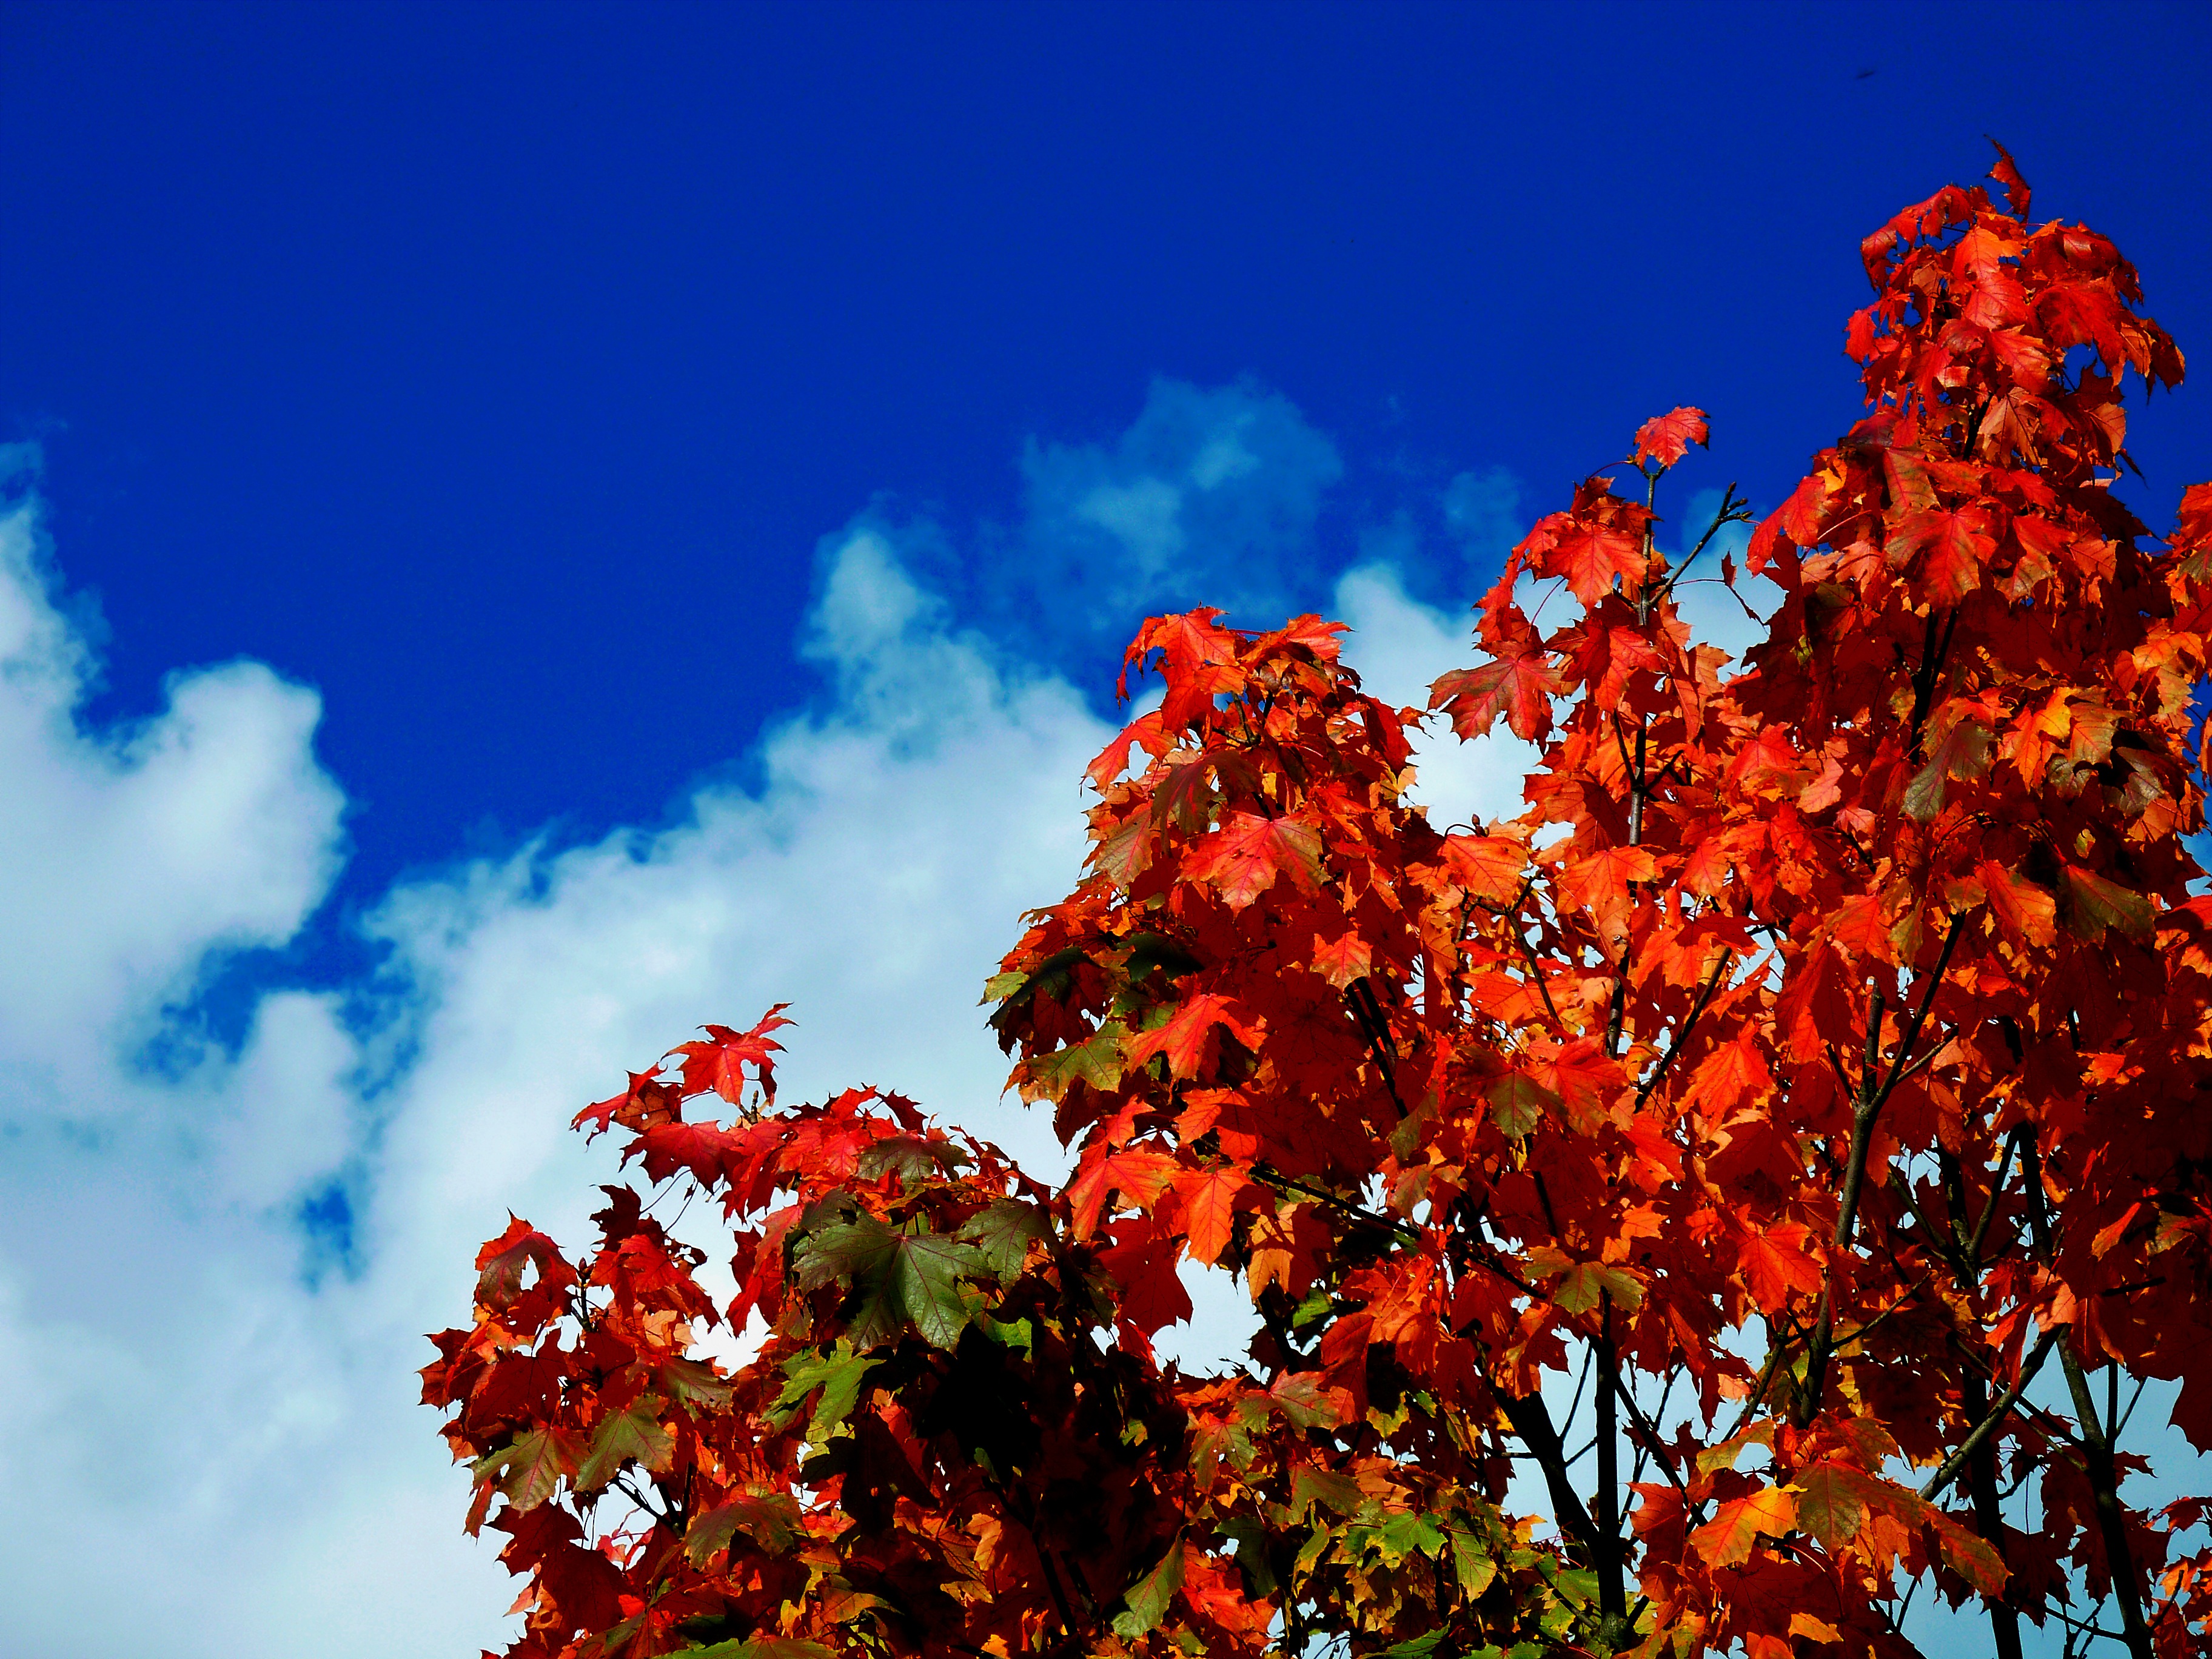
tree, nature, branch, cloud, plant, sky, sunlight, leaf, flower, dry, walk, red, color, autumn, park, colorful, season, maple leaf, emerge, coloring, leaves, autumn leaf, fall color, fall foliage, fall leaves, autumn colours, hardwood floor, colored leaves, beech leaves, freshly fallen, autumn idyll, woody plant